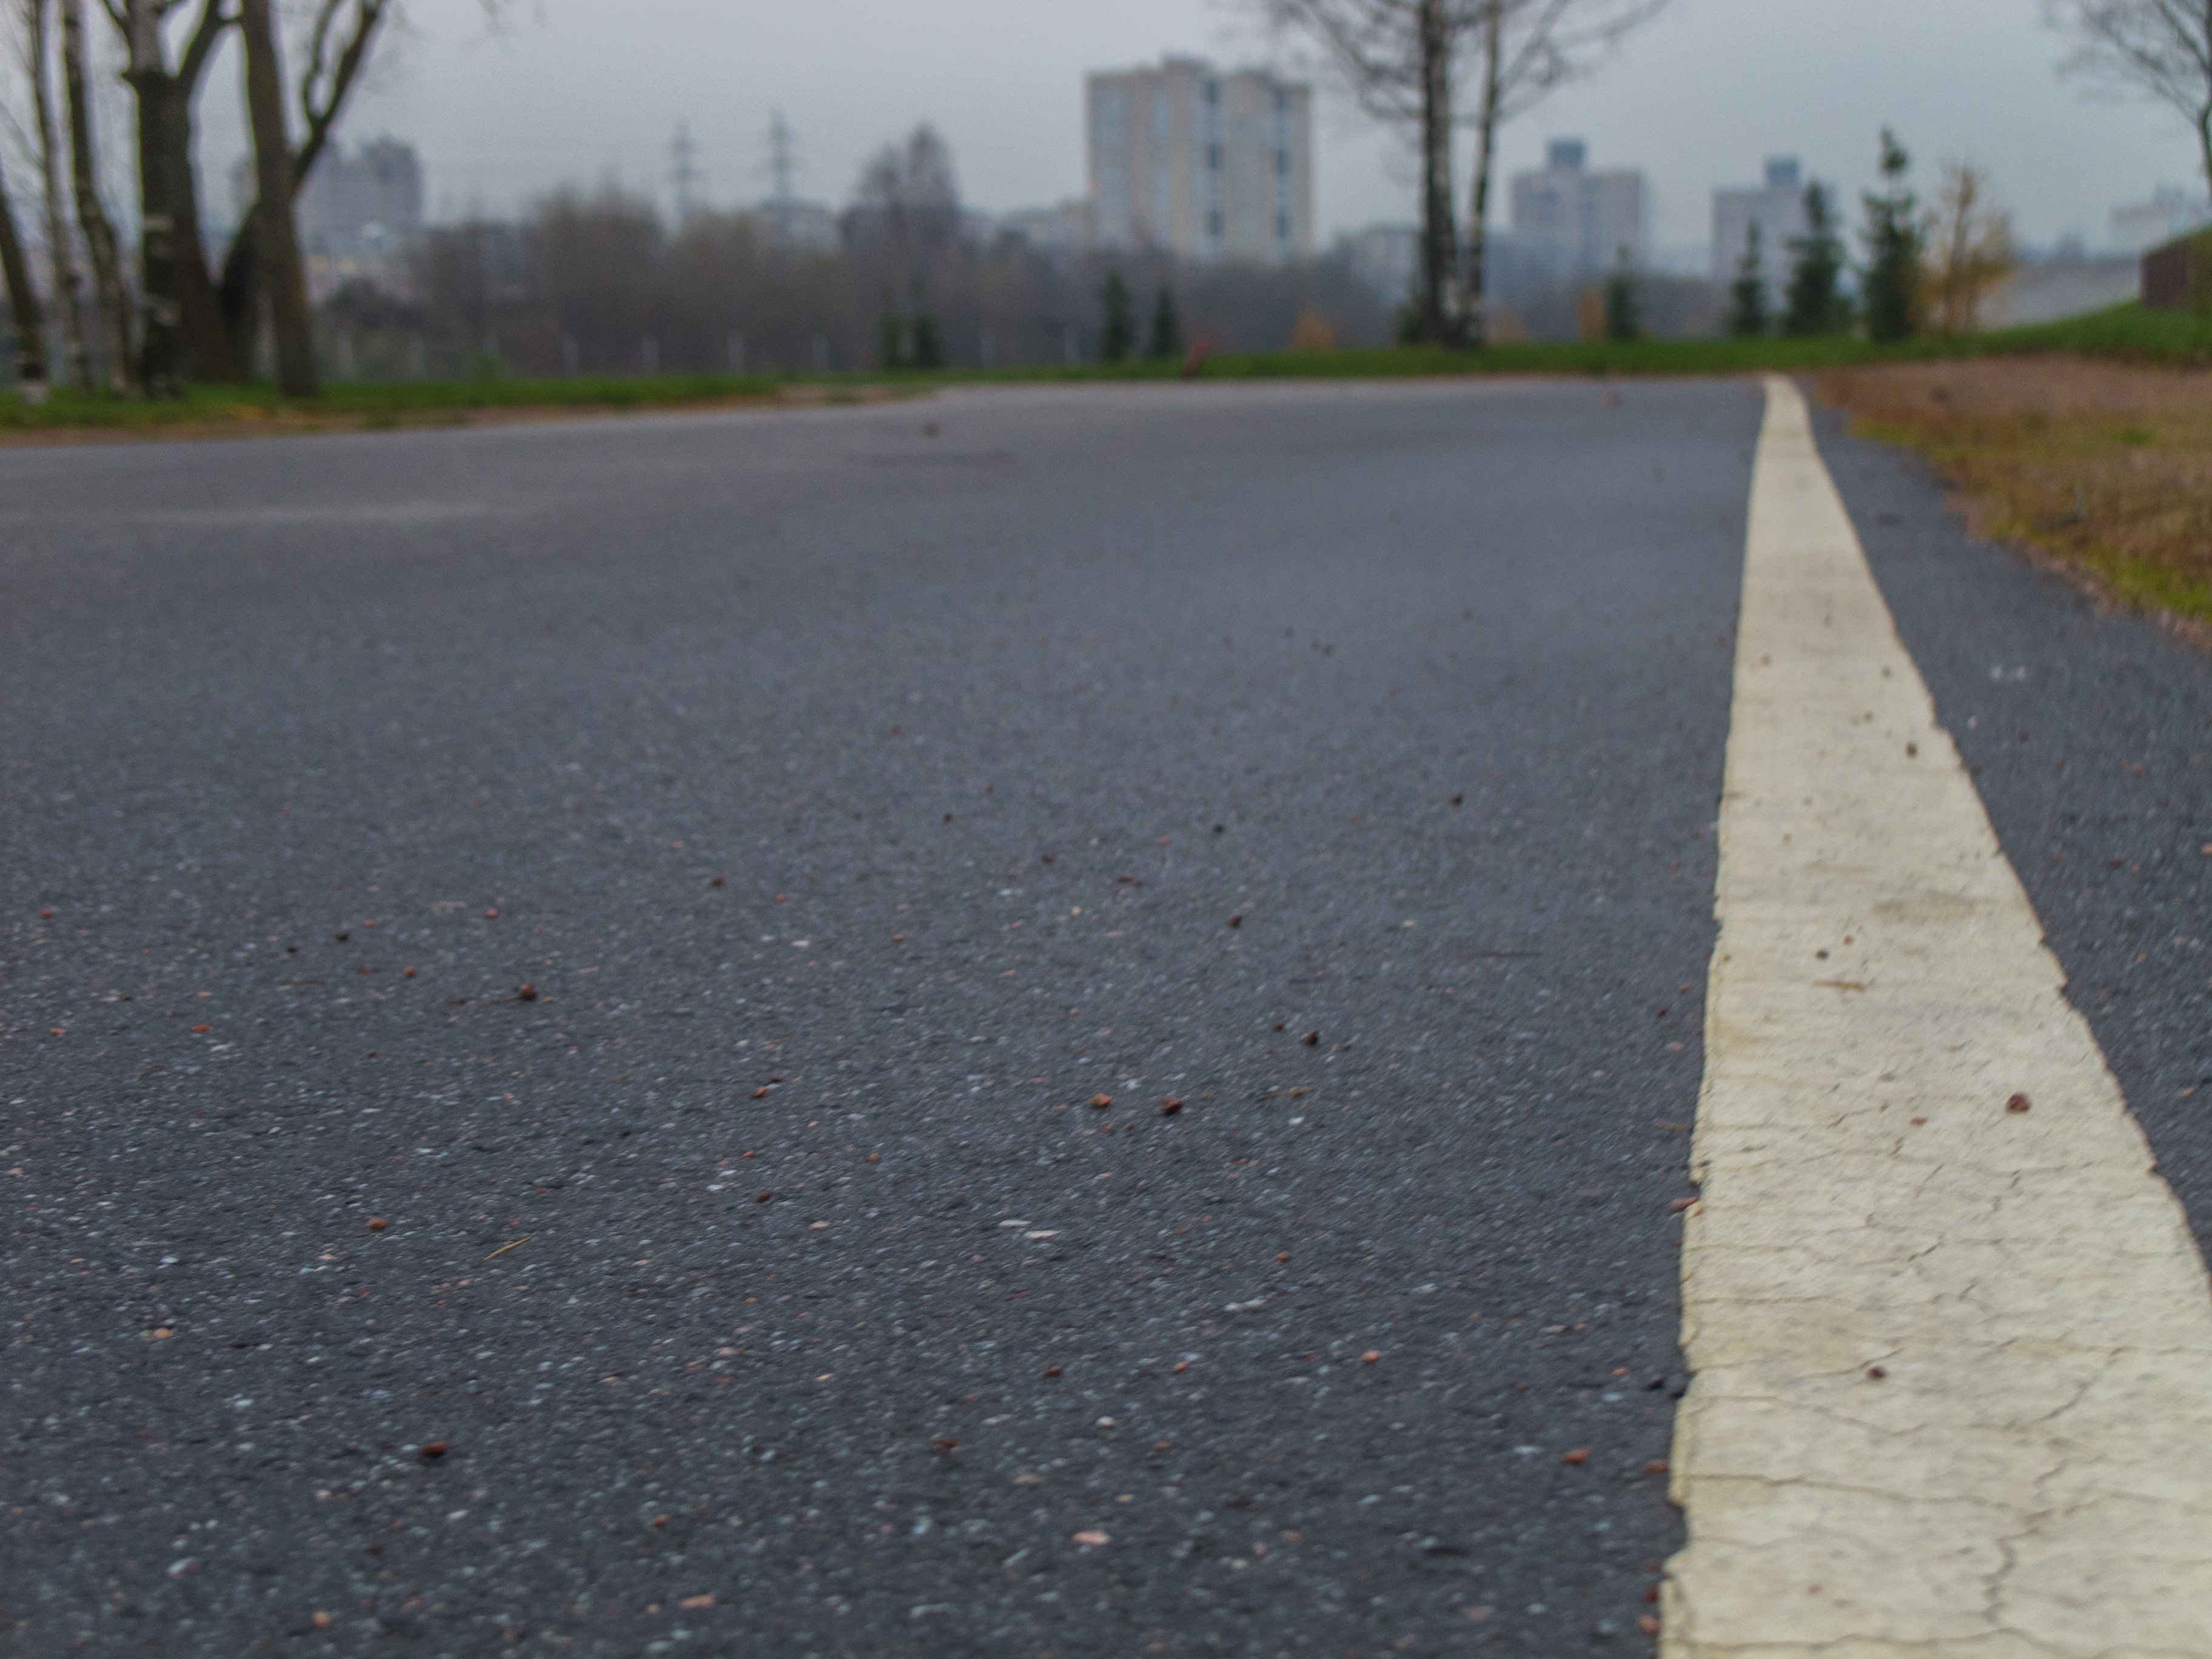
image, asphalt, road surface, road, lane, tar, public space, sidewalk, line, thoroughfare, infrastructure, grass, path, driveway, city, walkway, shoulder